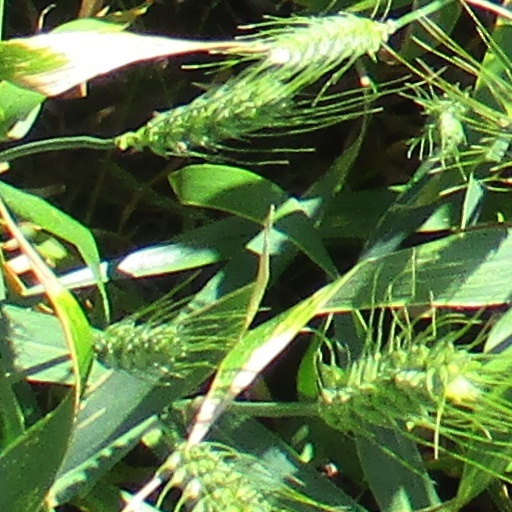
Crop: wheat